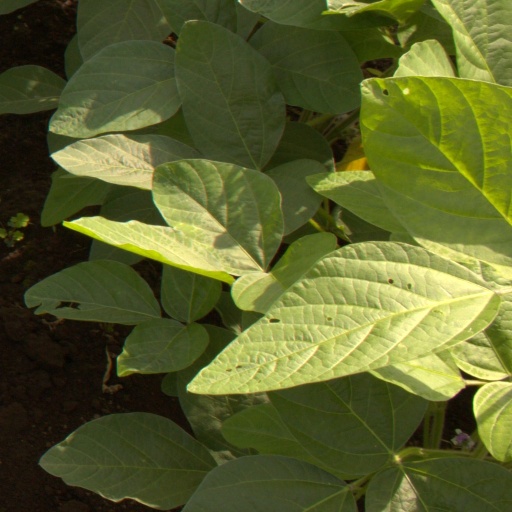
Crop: soybean